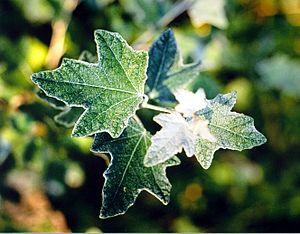
Cette liste de Tracheophyta de Bosnie-Herzégovine, ainsi que d’espèces introduites est un aperçu incomplet d’espèces de mousses, de fougères, de gymnospermes et d’angiospermes citées dans la littérature disponible en langues bosniaque, croate, serbe et serbo-croate. Cet aperçu n’inclue pas des espèces cultivées ni celles occasionnellement introduites.